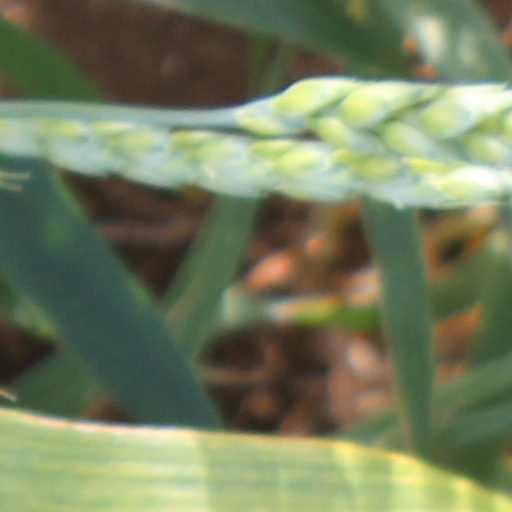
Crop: wheat